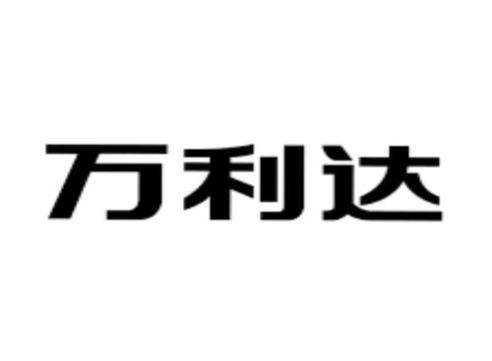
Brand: malata-1
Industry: Electronic